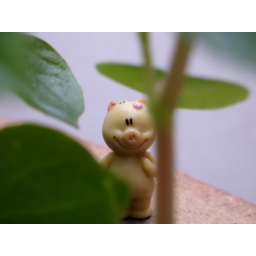
pig in the forest